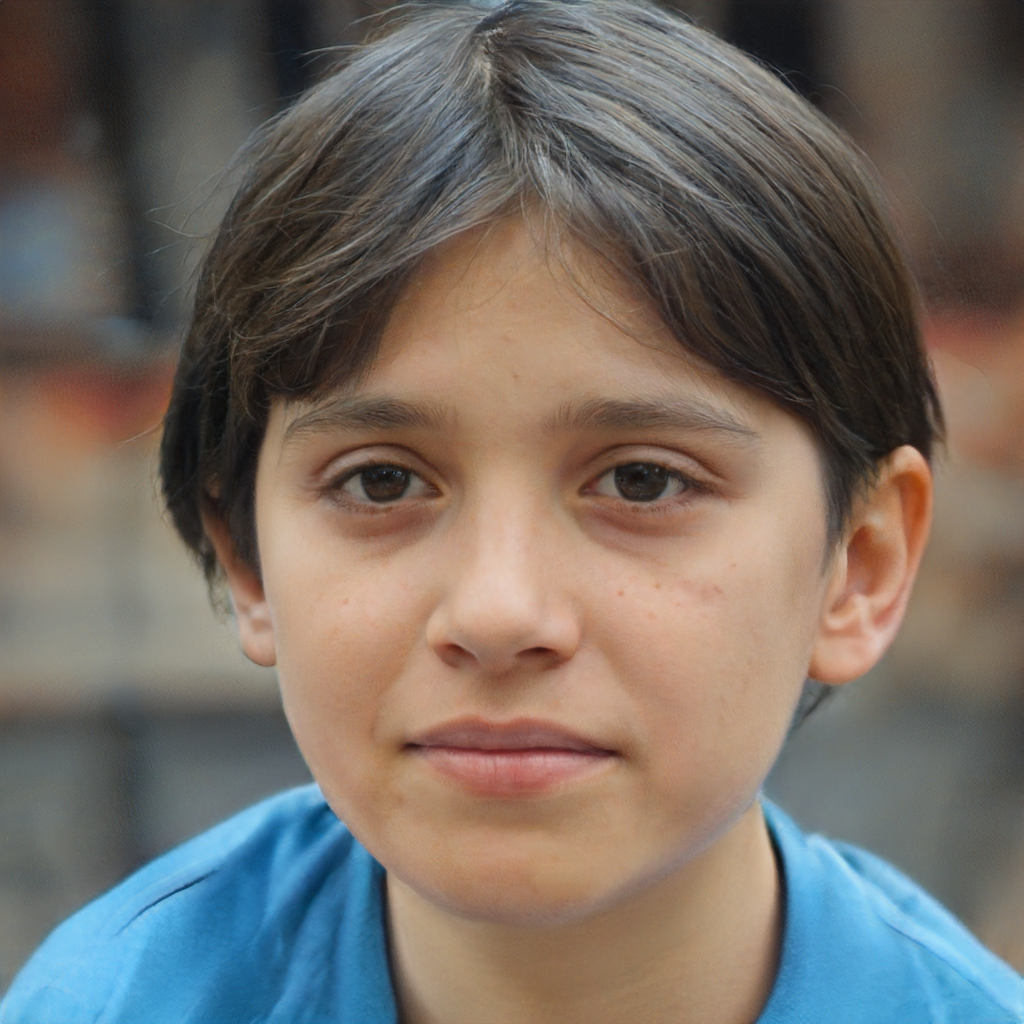
Portrait style: Real Portrait